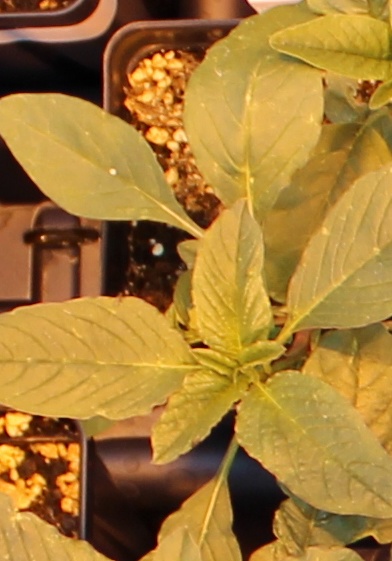
Label: Waterhemp